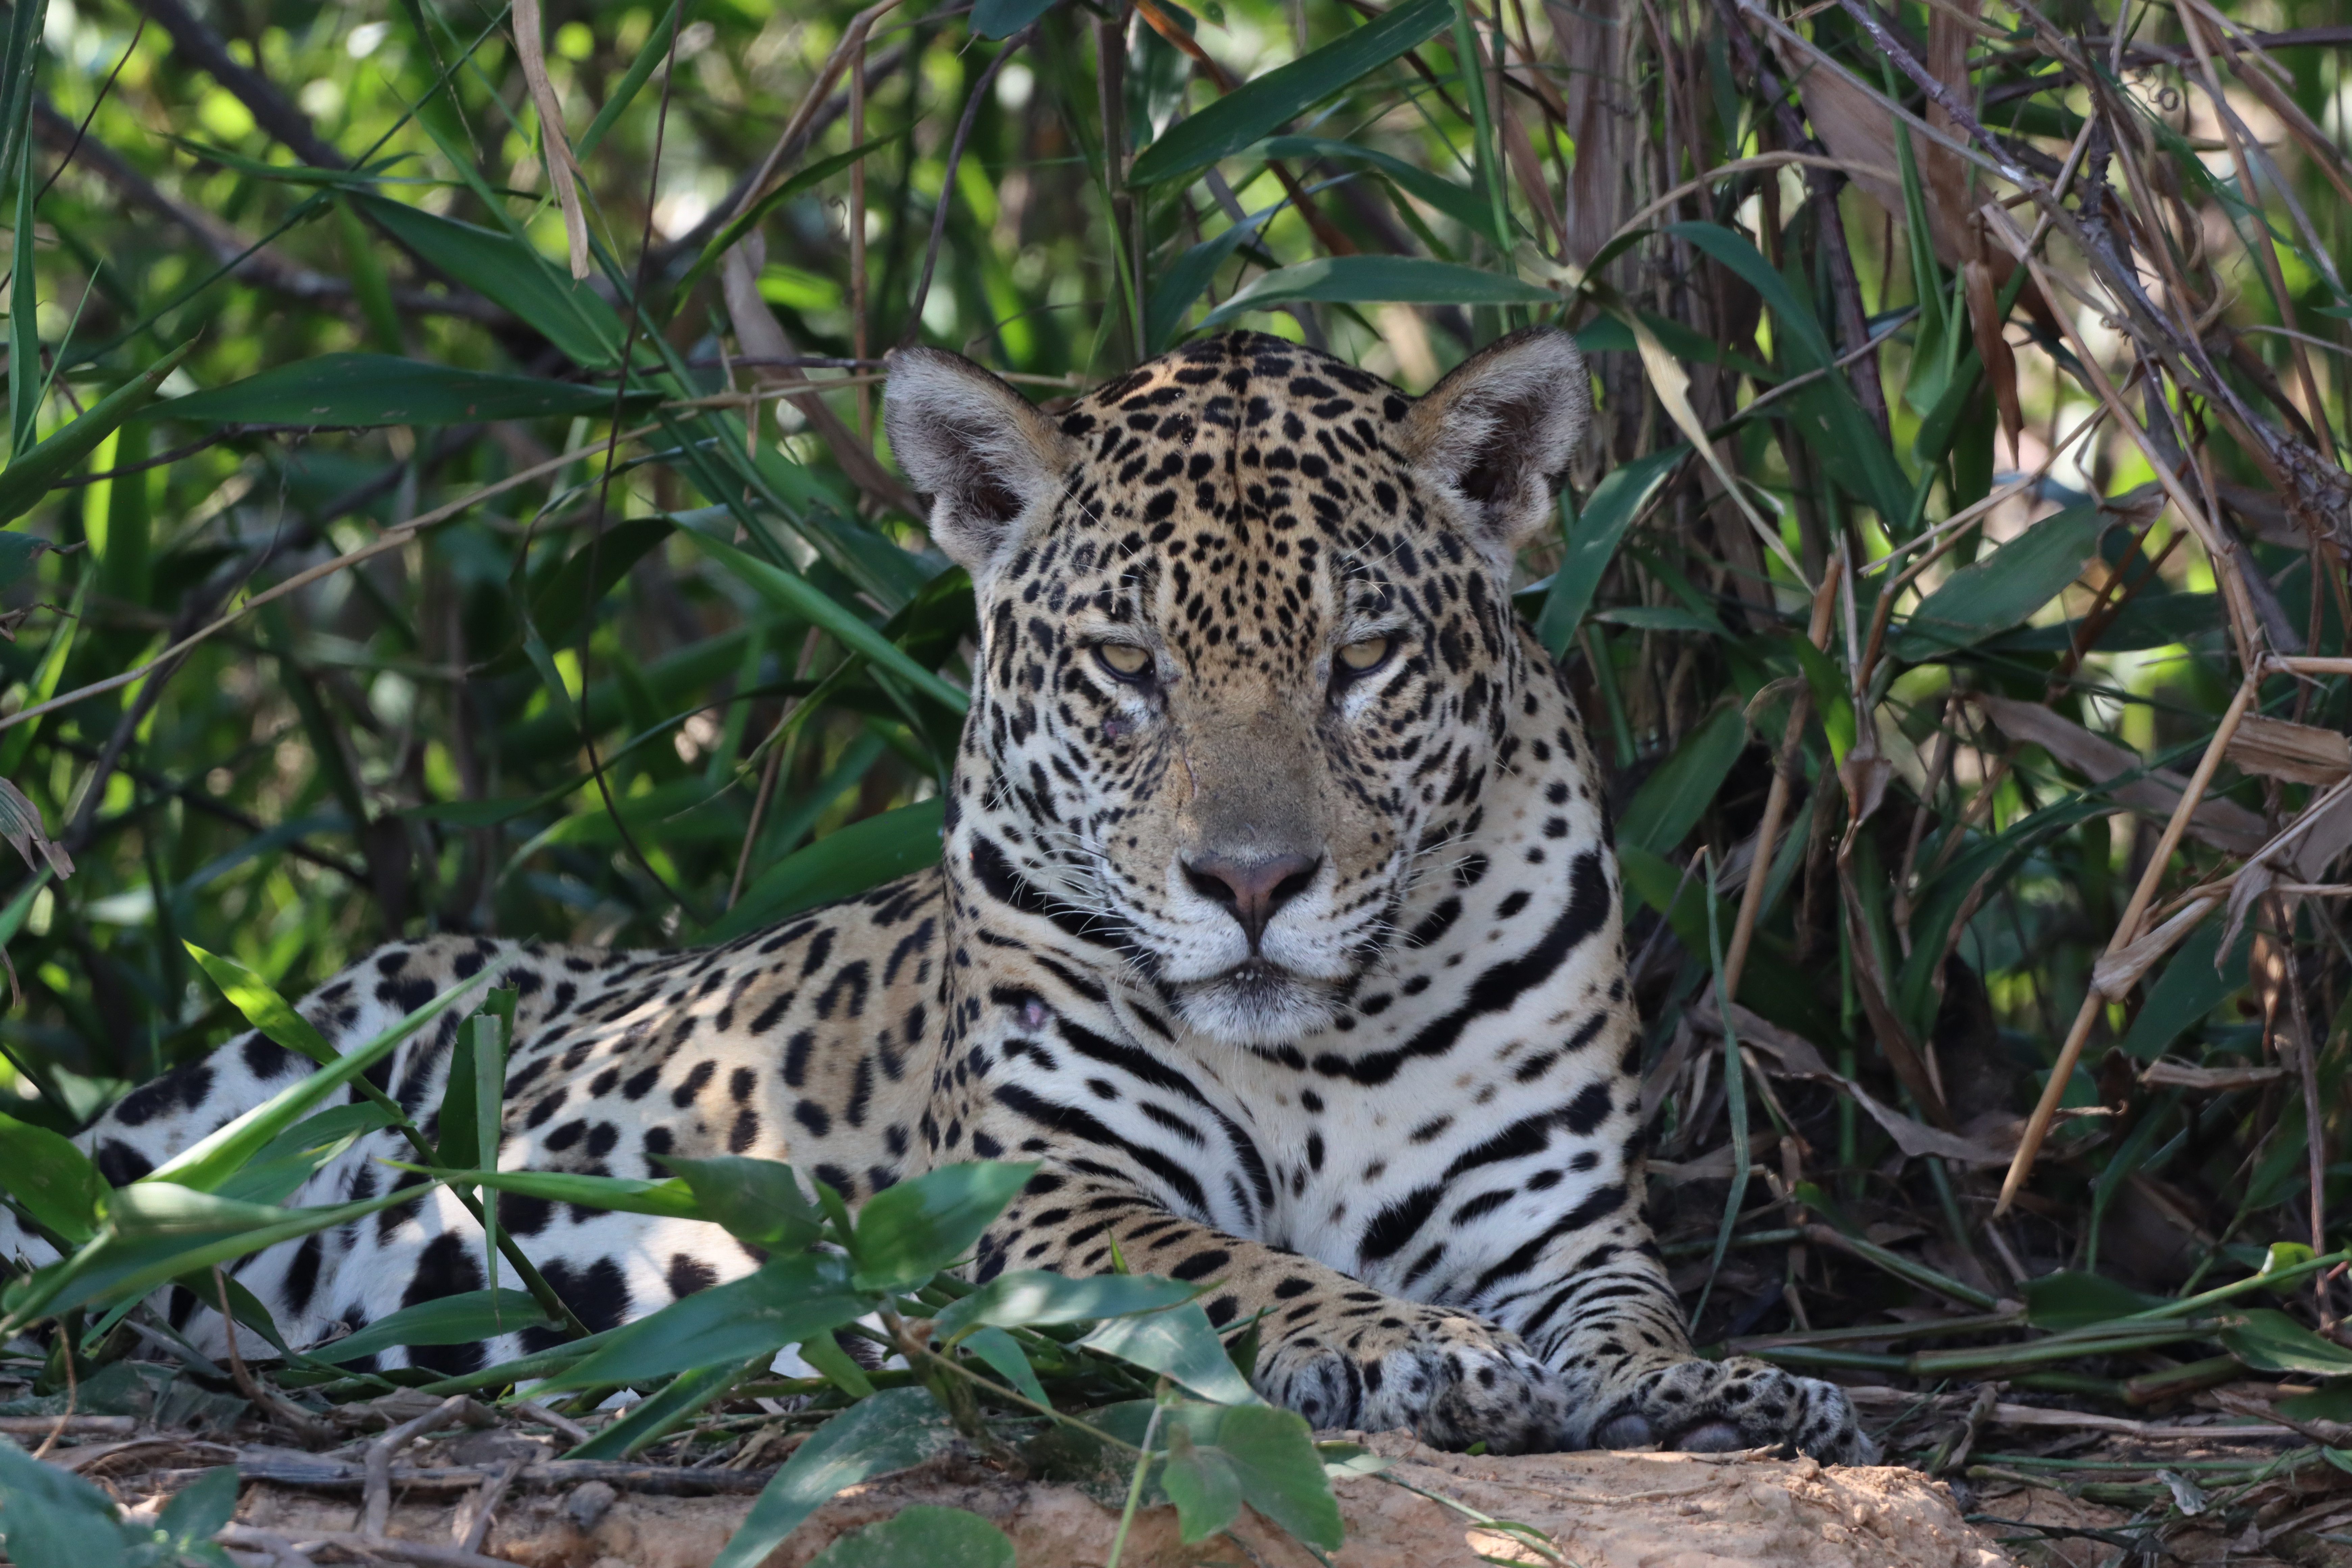
Jaguar: Kamaikua